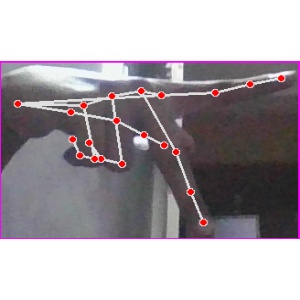
अक्षर: प